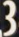
Number: 3